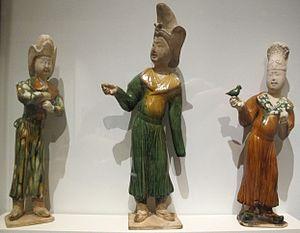
Les figurines funéraires de la dynastie Tang sont des figures en terre cuite de personnes et d'animaux fabriquées sous la dynastie Tang comme éléments de mobilier funéraire à placer dans les tombes. On croyait que les choses représentés deviendraient disponibles pour le service du défunt dans l'au-delà. Les figures sont faites de céramique moulée avec de la couleur généralement ajoutée, bien que souvent sur une partie seulement de la figure et pas obligatoirement selon des modes naturalistes. Là où la coloration se trouvait dans la peinture, elle n'a souvent pas survécu, mais dans de nombreux cas, il s'agissait de glaçure sancai, qui a généralement bien résisté.